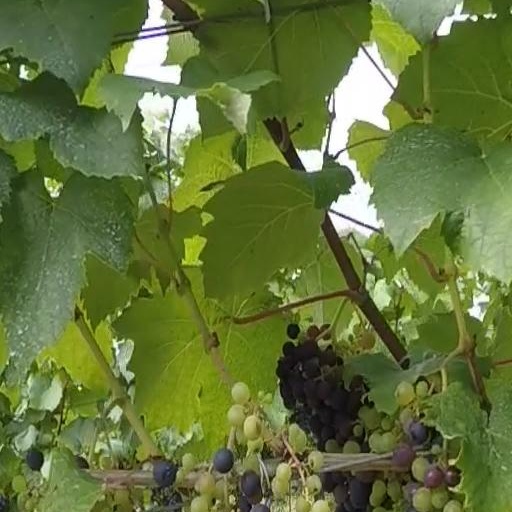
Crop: grape